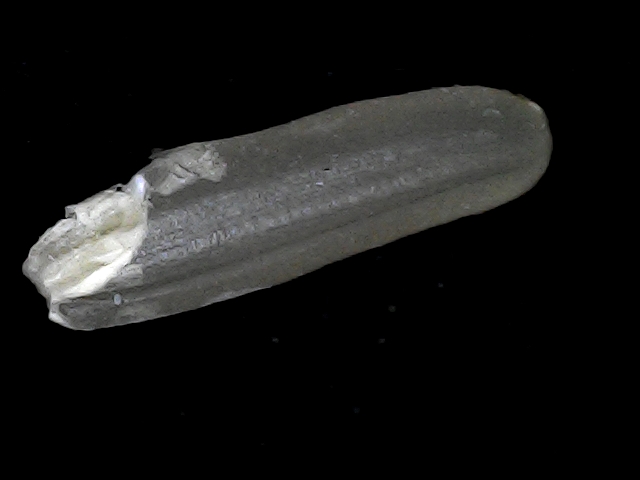
Rice variety: BD70